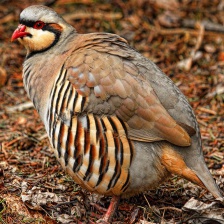
Species: CHUKAR PARTRIDGE
Scientific name: ALECTORIS CHUKAR
ImageNet parent category: partridge